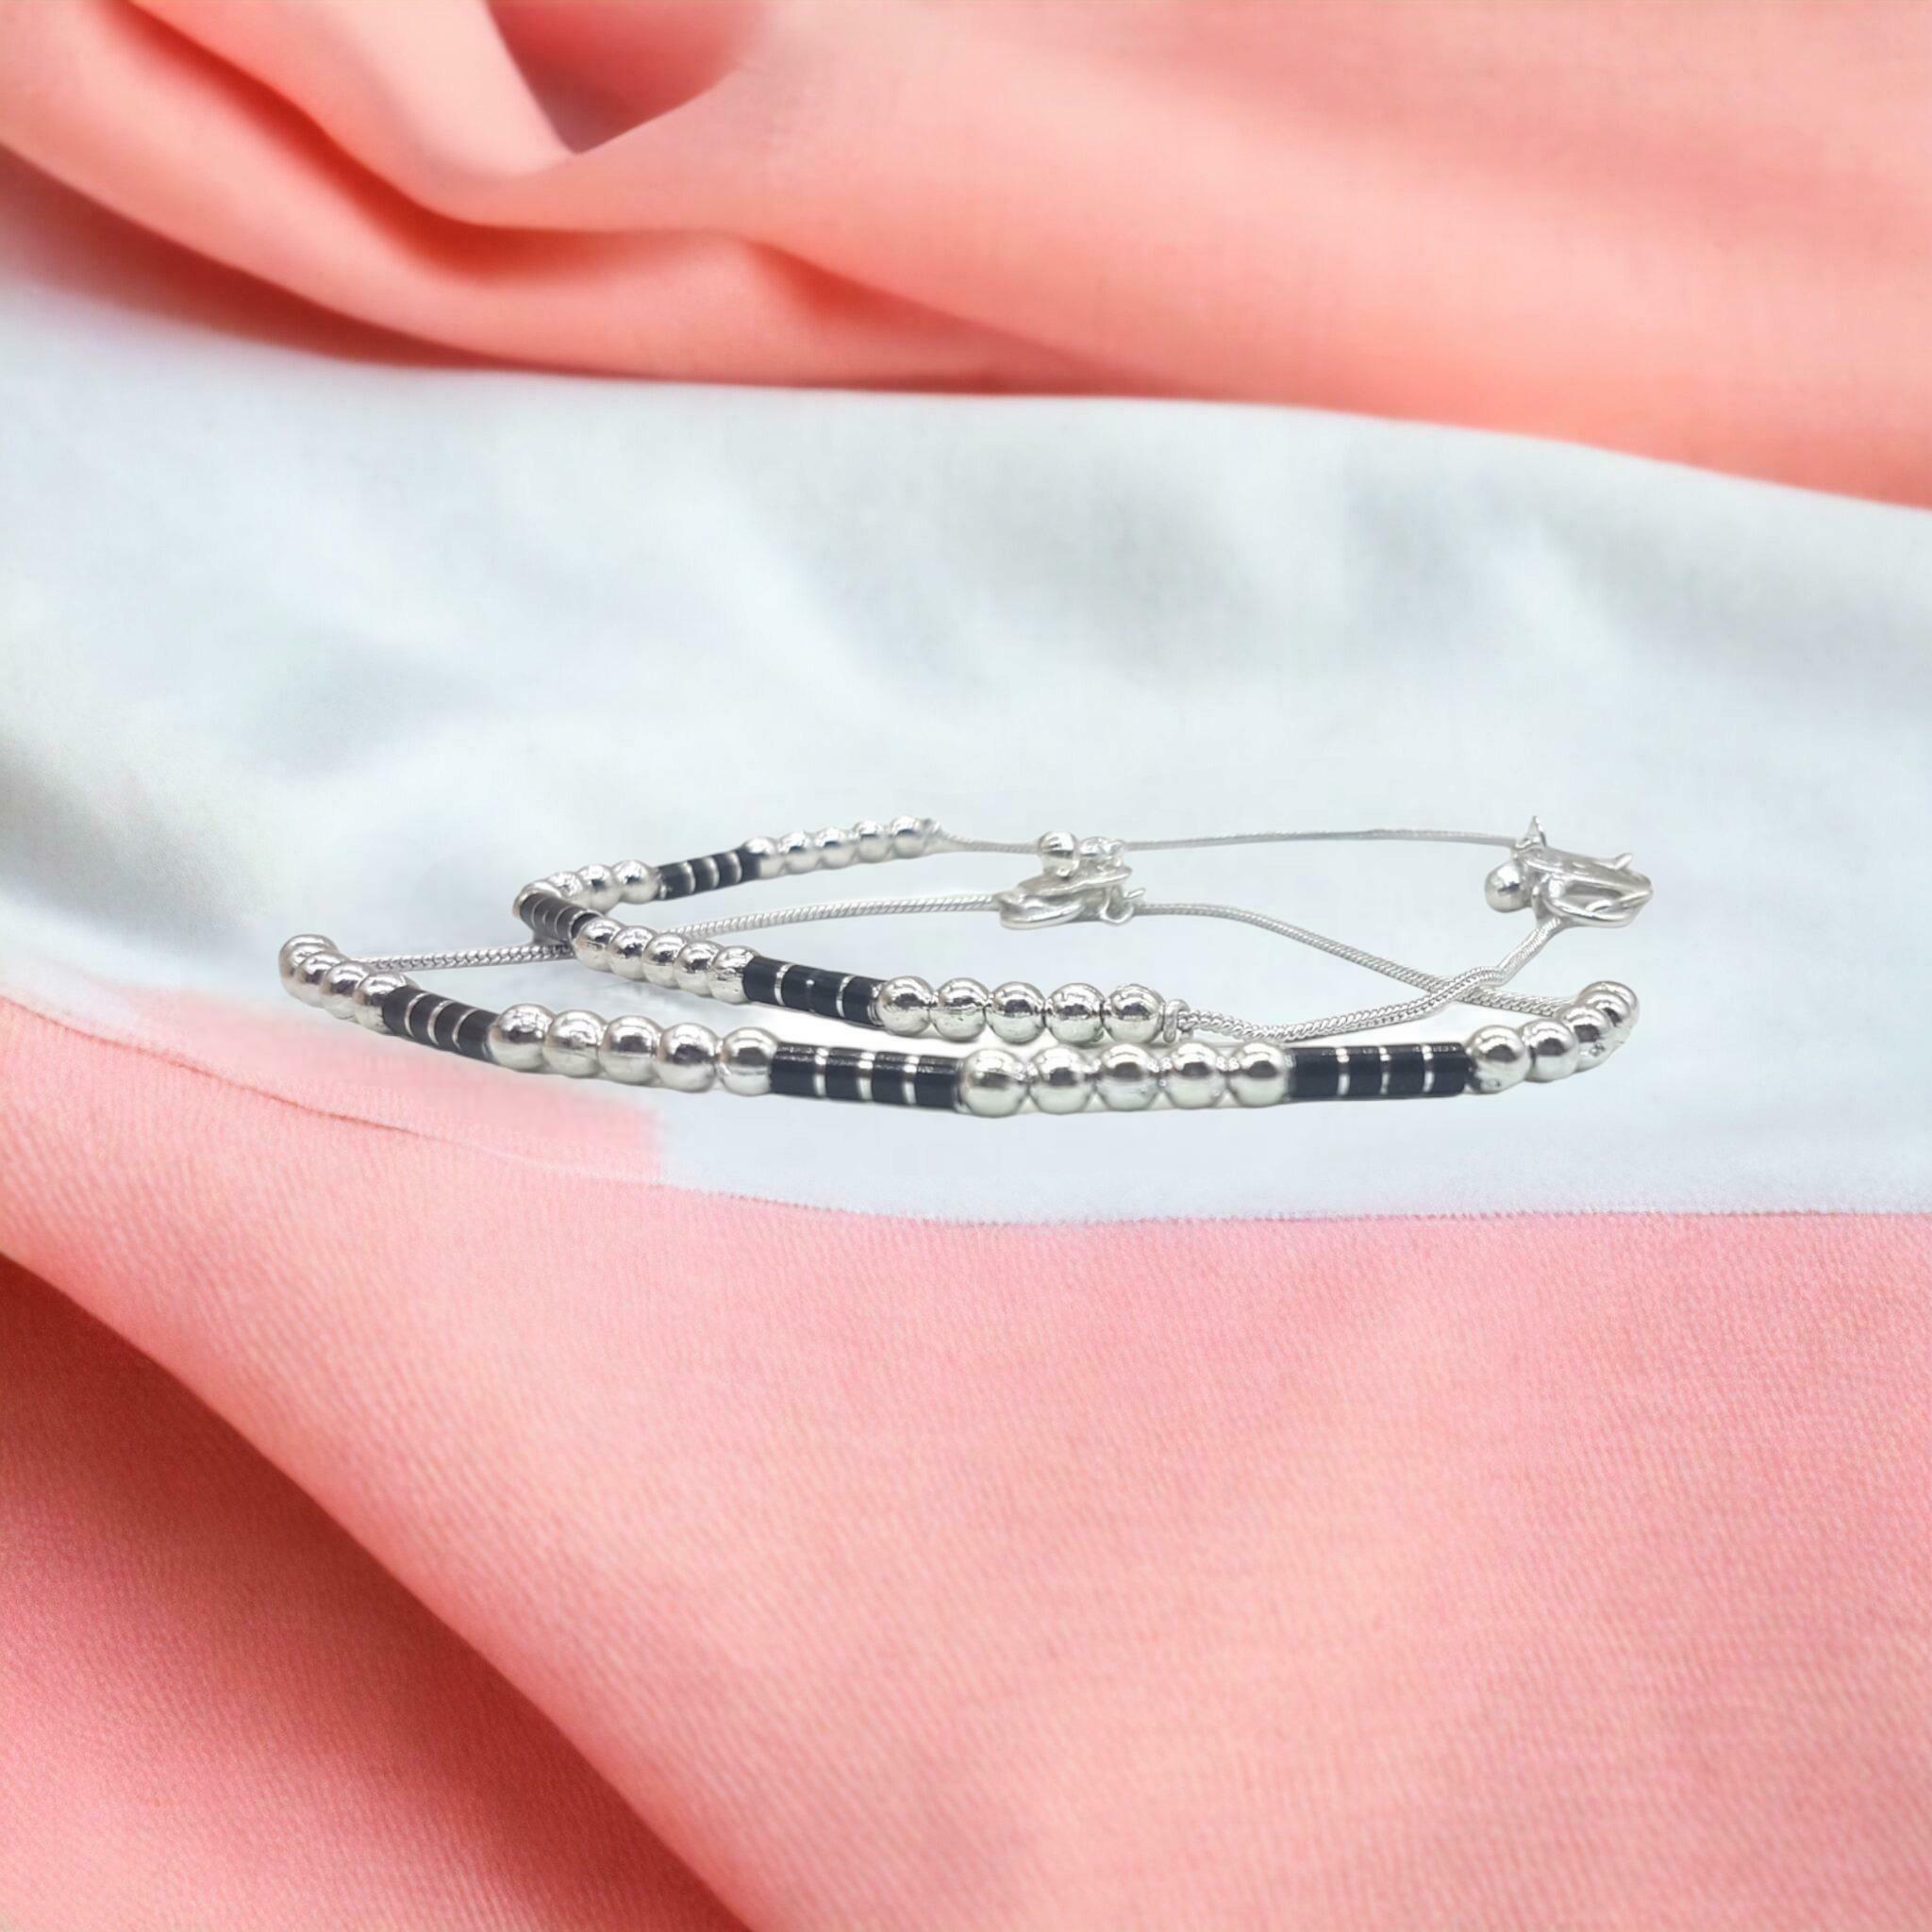
BR Ornaments Shimmering Charming Women Anklets & Toe Rings Alloy Anklet (Pack of 2)
Type: Anklet
Brand: BR Ornaments
Price: Rs. 269
 This silver anklet looks good with all indian outfitsor traditional outfits suitable girls and women of all ages. grab this pair of anklets, you will feel stylish ankle and shining silver anklet will make beautiful, you must buy the sns traders anklets you will never go wrong with the latest design, fancy anklets in silver jewellery.